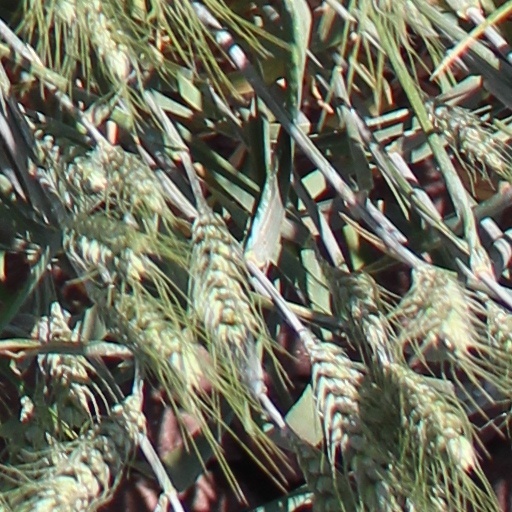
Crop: wheat